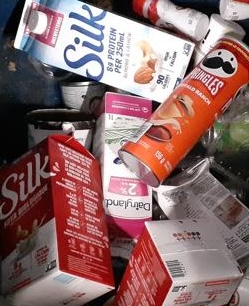
Waste category: cardboard